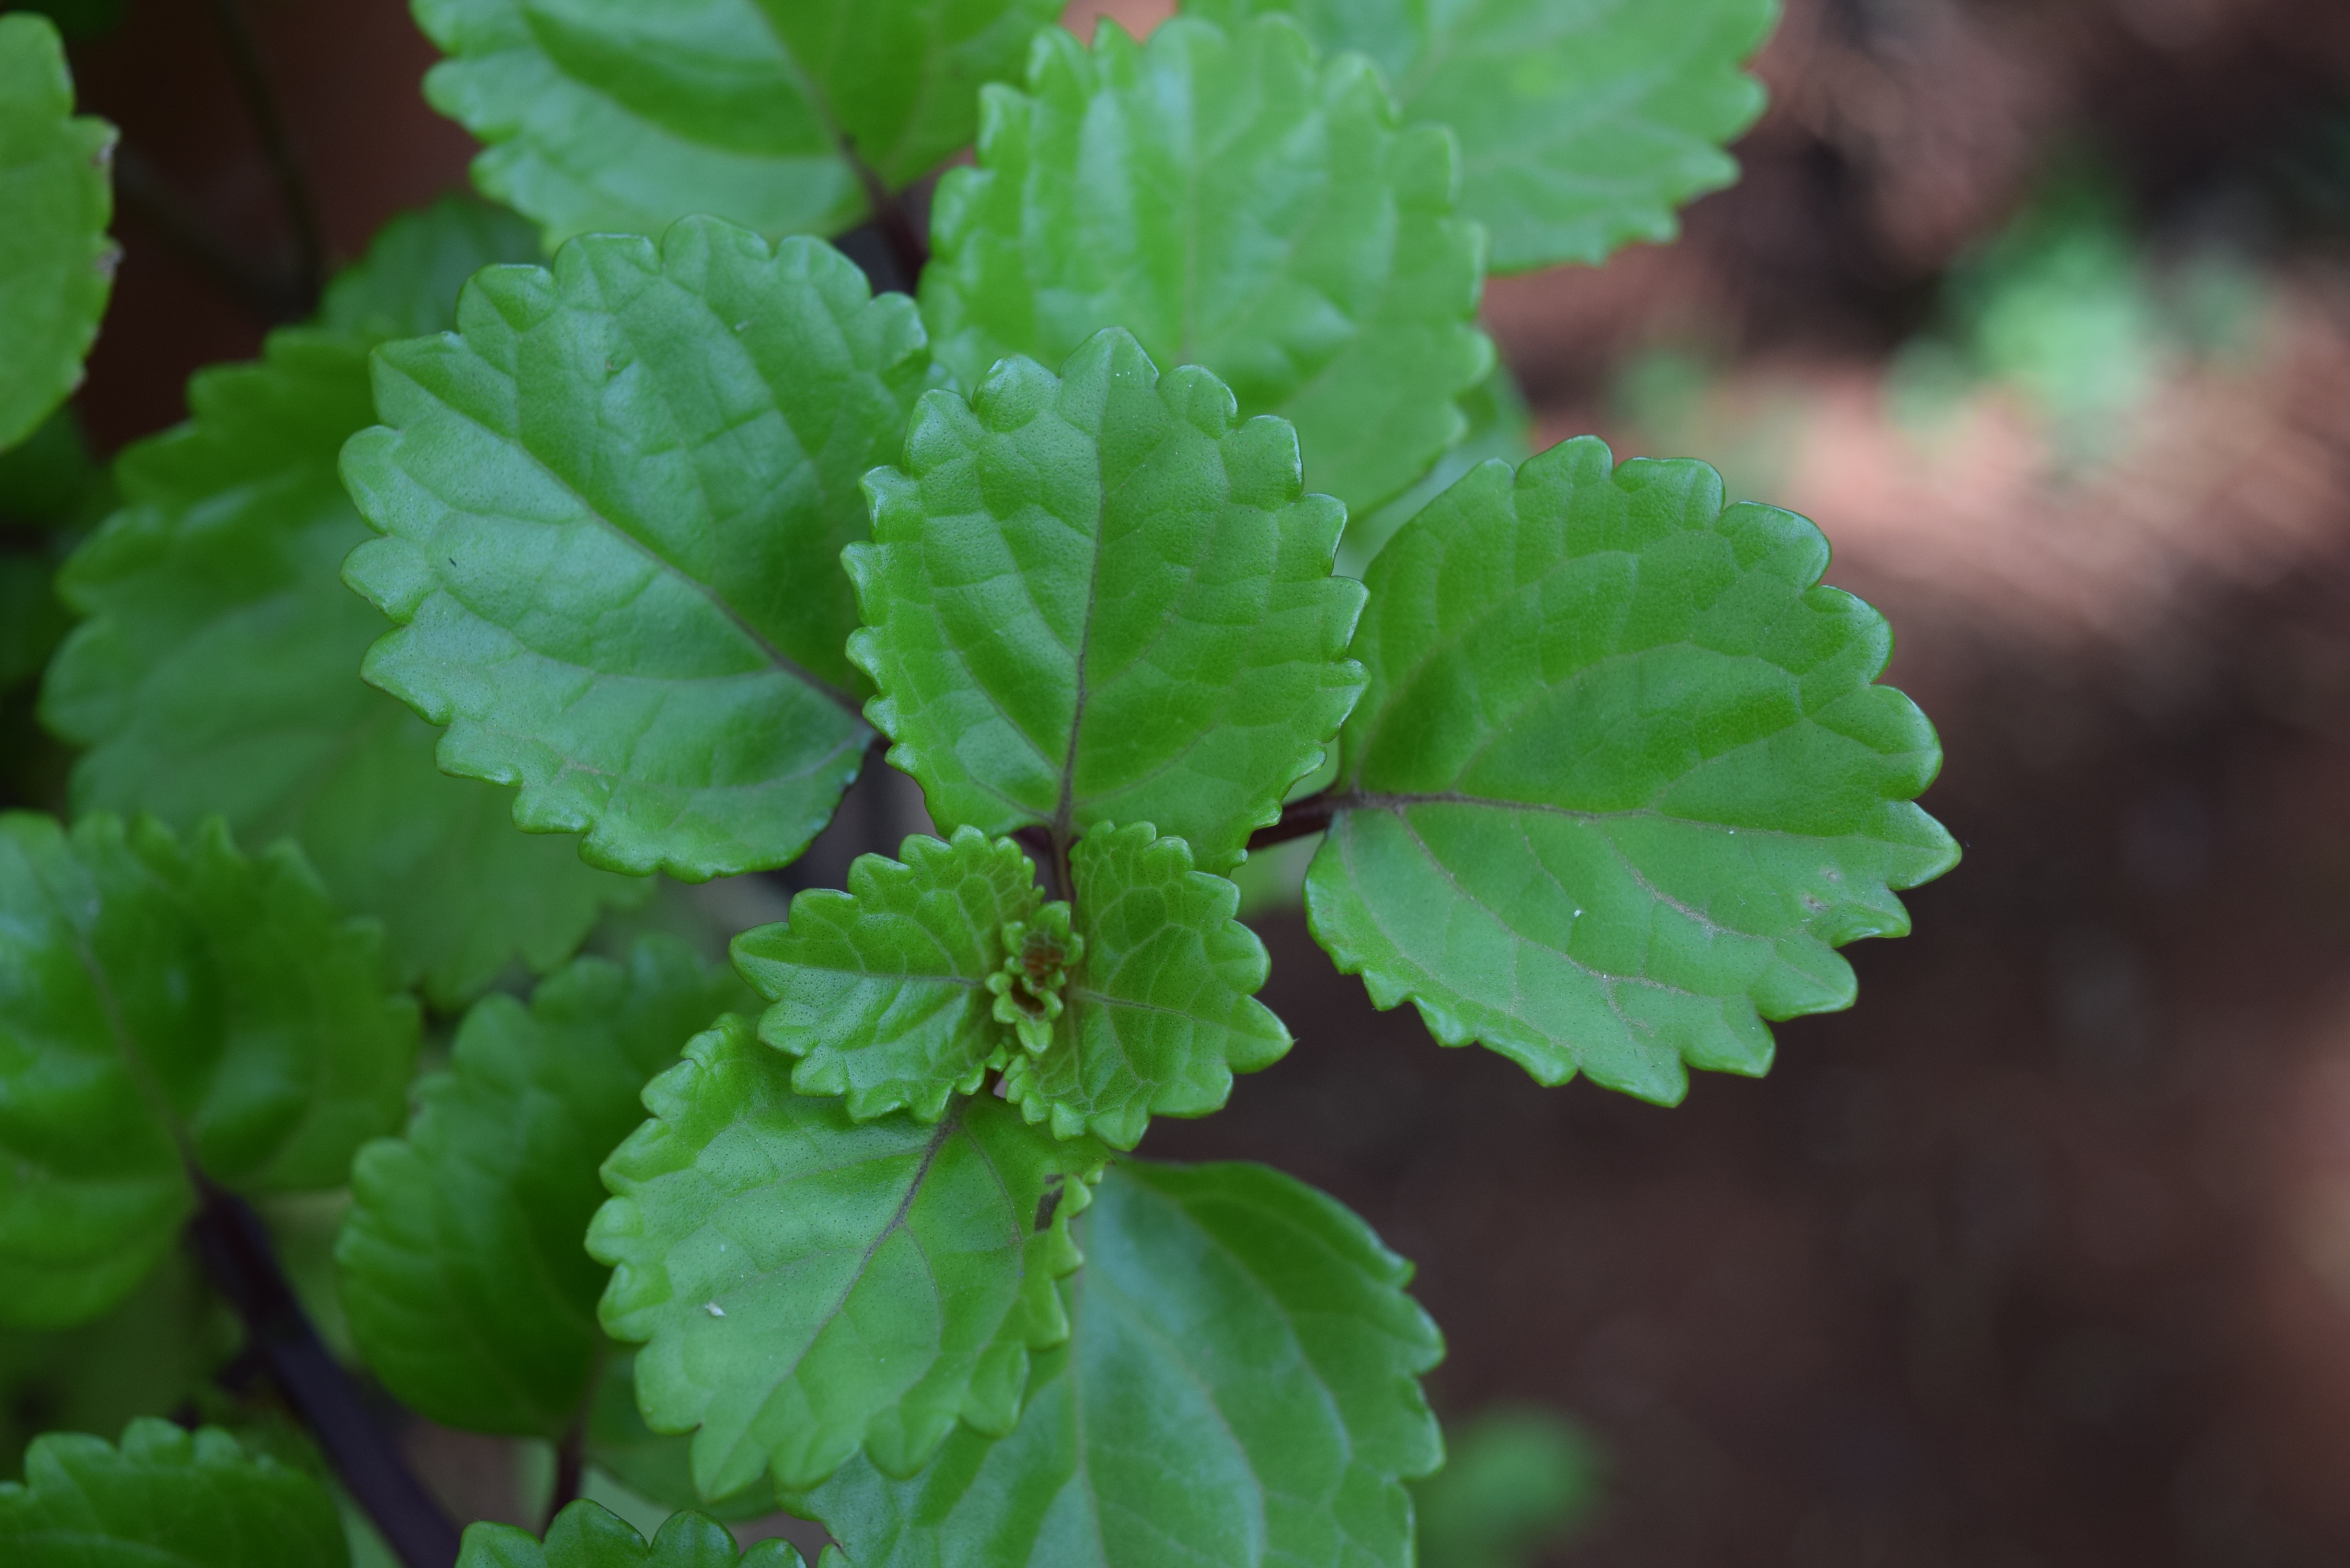
nature, plant, leaf, flower, food, green, herb, produce, vegetable, garden, shrub, dollar, flowering plant, plant green, annual plant, land plant, perilla, nature plant